Ann Gomersall

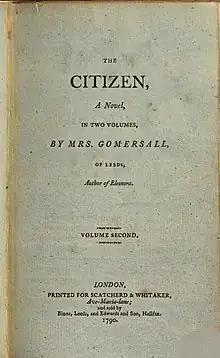
Title page, Ann Gomersall, "The citizen, a novel. In two volumes". London: Scatcherd & Whitaker, 1790.

Ann Richardson was probably born in Portsmouth, Hampshire where her parents lived. According to the signatures on all three of her novels, she lived for many years in Leeds. Little else is known of her early life. She began writing in order to raise money for her husband, a merchant, after he had suffered a financial setback.